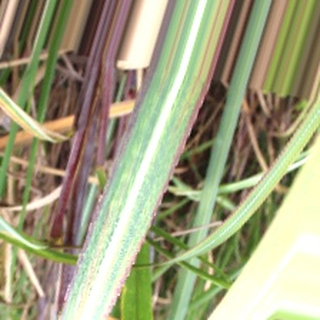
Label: sugarcane_bacterial_blight